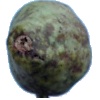
Label: Pear Stone 1